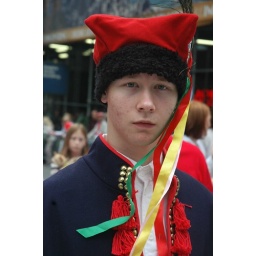
polish-american boy in traditional hat